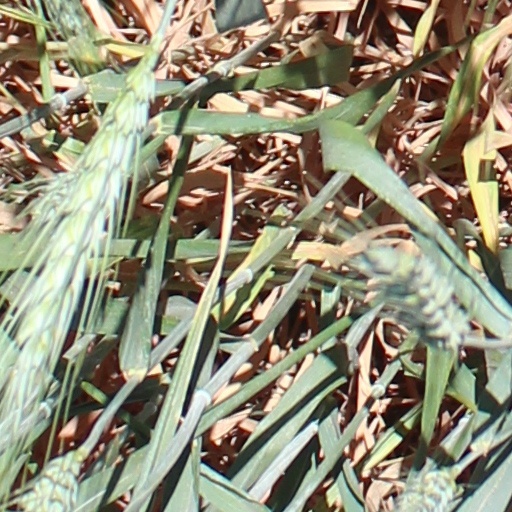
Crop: wheat